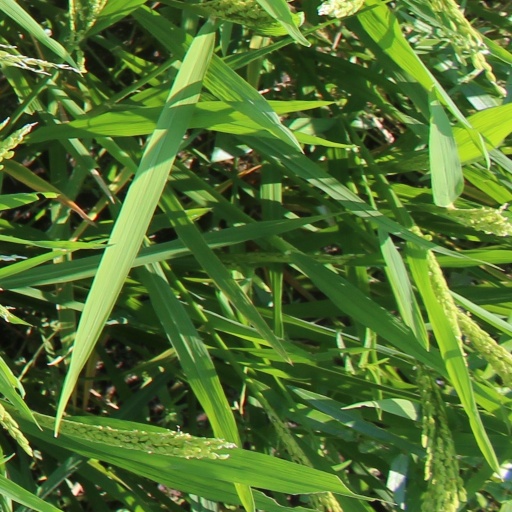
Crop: rice